San Rafael Bridge (Pasadena)

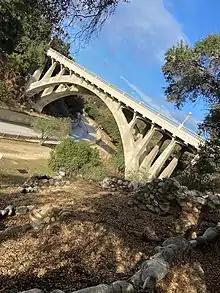
View of San Rafael Bridge in Pasadena from Arroyo

Stylistically speaking, the open spandrel area is simpler than that of the La Loma Bridge. The lights are cast iron and the balustrade has classical details. The bridge is 581 feet long, 68 feet high, and 32 feet wide. Edwin Dewey was the city engineer overseeing the project.